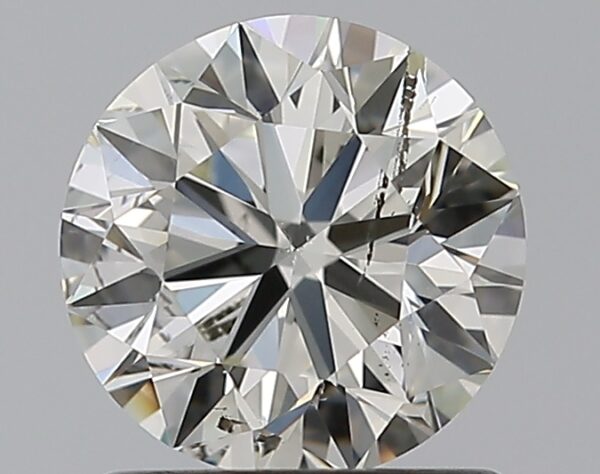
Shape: round
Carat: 1
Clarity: SI1
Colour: J
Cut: VG
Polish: EX
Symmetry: VG
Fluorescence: N
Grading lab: GIA
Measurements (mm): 6.24 x 6.31 x 3.98